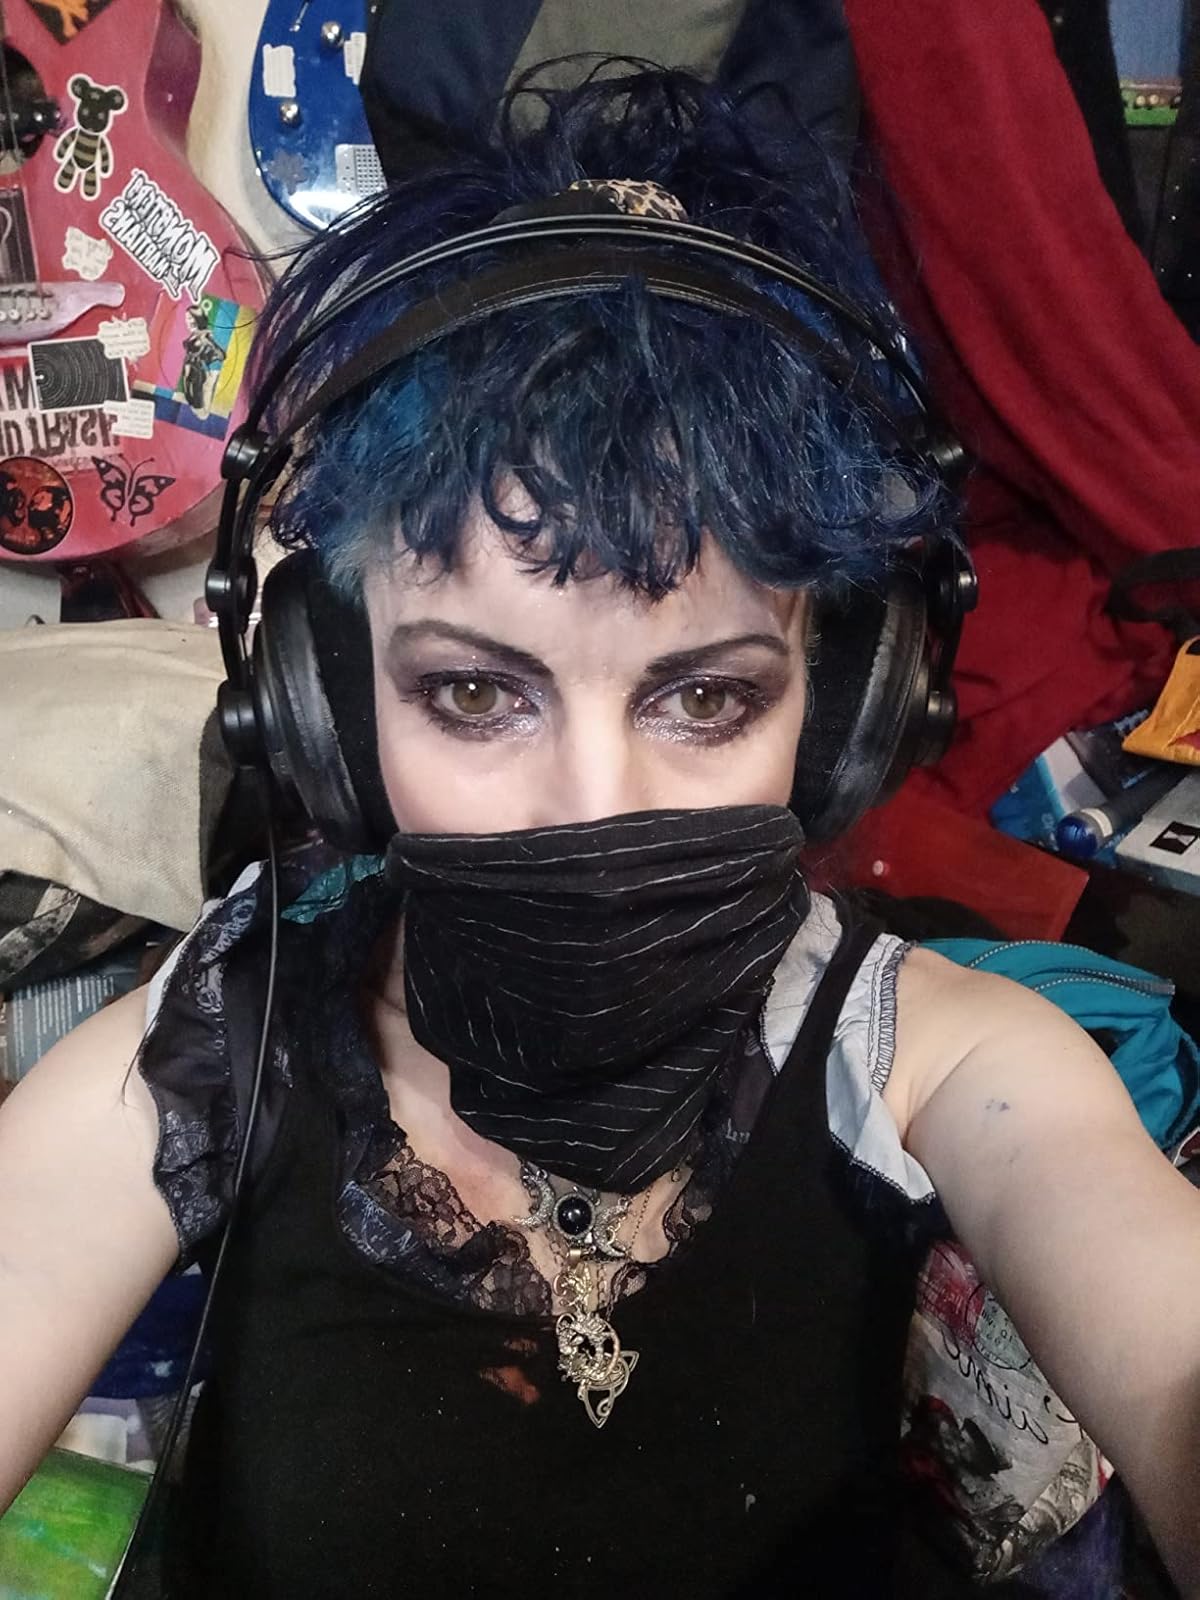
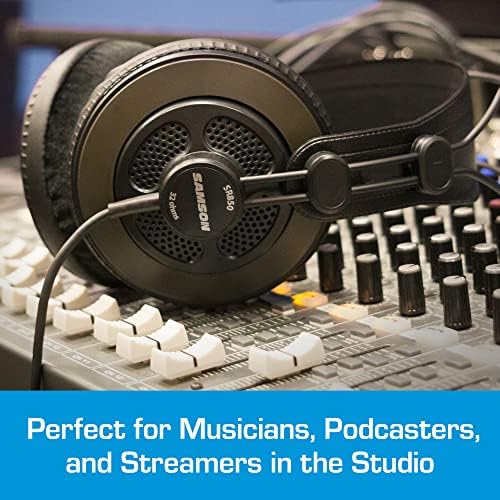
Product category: headphones
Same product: yes